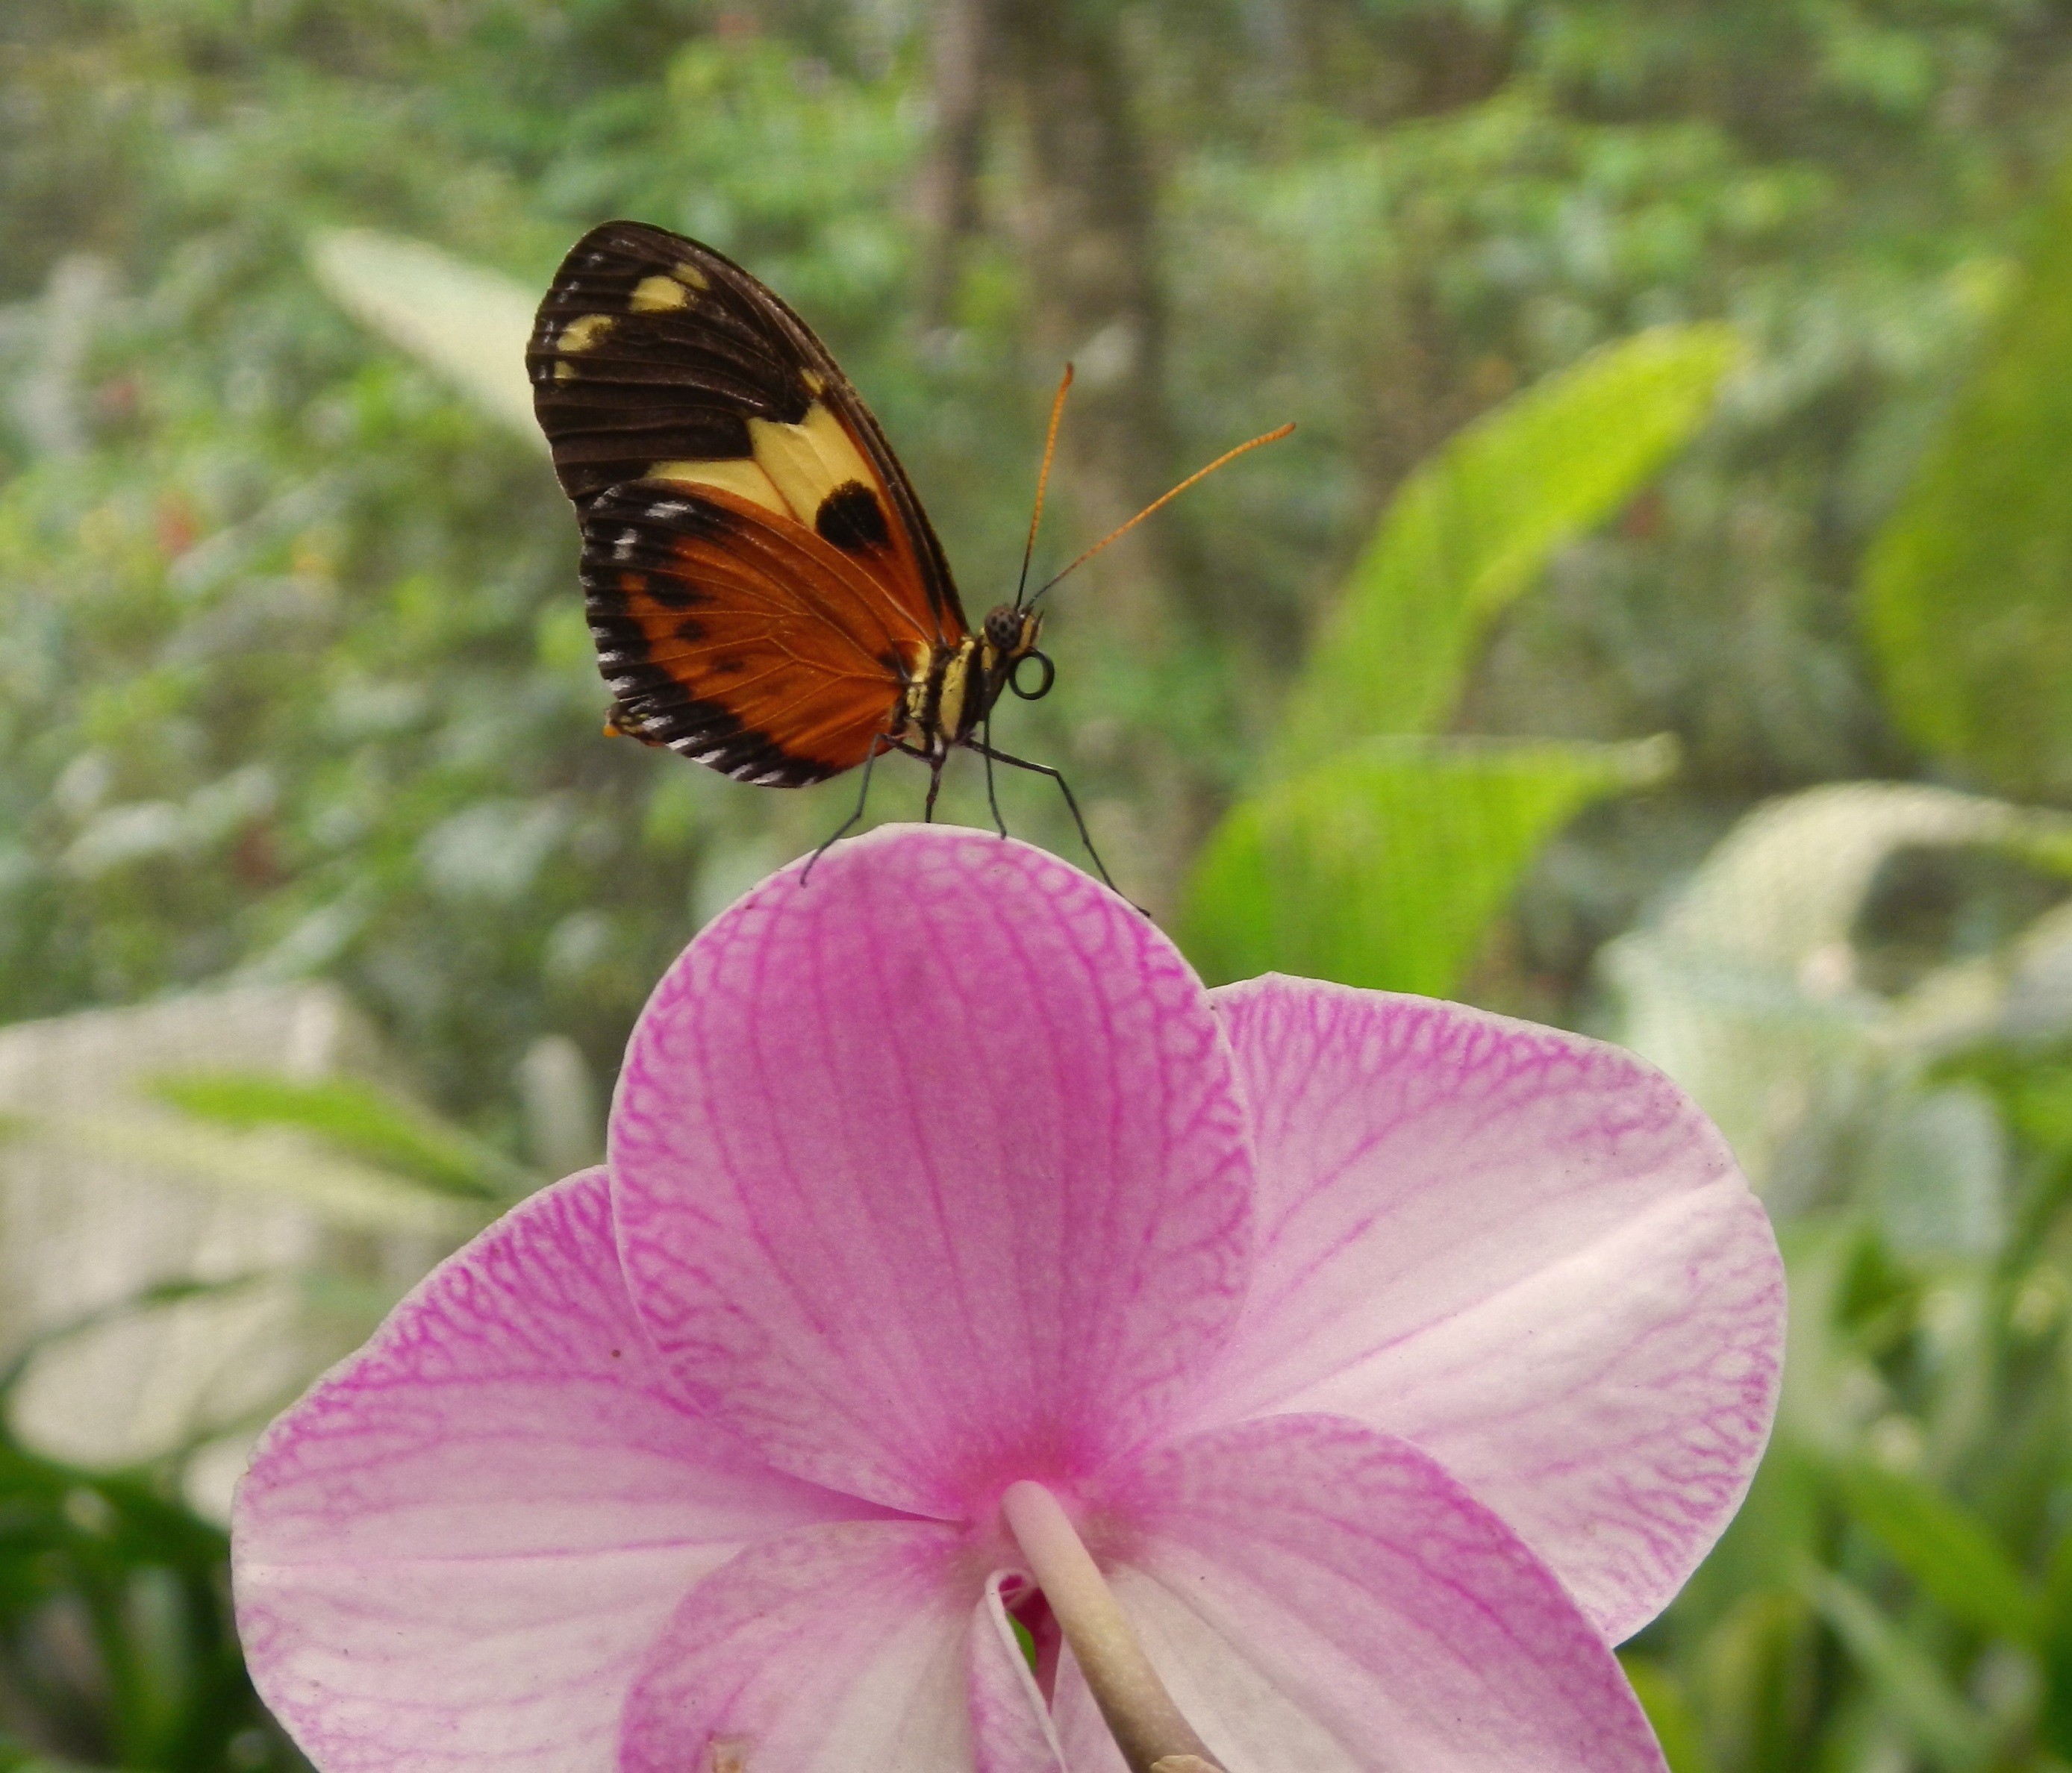
nature, plant, flower, petal, insect, botany, butterfly, flora, fauna, invertebrate, wildflower, wings, nectar, macro photography, butterfly wings, butterfly on flower, pollinator, moths and butterflies